Pierre Nicholas Dorsaz

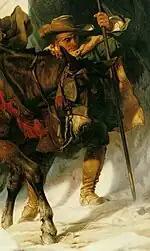
Dorsaz is seen here, leading Napoleon's mule through the Alps, in Paul Delaroche's "Bonaparte Crossing the Alps"

Pierre Nicholas Dorsaz (fl. 19th century), was an inhabitant of the village of Bourg-Saint-Pierre who acted as Napoleon Bonaparte's guide when he crossed the Alps in 1800, by way of the Great St Bernard Pass, as part of his plan to make an unexpected arrival in Italy, and surprise the Austrian army.